William Wierman Wright

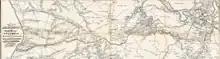
1864 USMRR Nashville and Northwestern railroad map by Lt. Harry C. Wharton, Veteran Volunteer Engineers (West Point class of 1862)

In November 1863, Union troops occupied Kingston Springs, Tennessee to serve a base for constructing the Nashville and Northwestern Railroad which would connect Nashville with the major supply depot at Johnsonville on the Tennessee River.